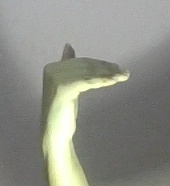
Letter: khaa